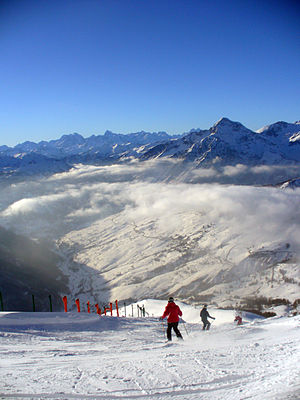
Sestriere / Galleri
Sestriere er en by i Italien med 928 indbyggere, beliggende nordvest for Torino.